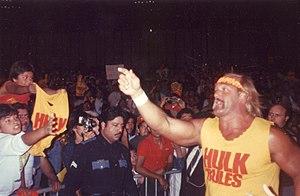
WrestleMania est un événement annuel de catch organisé fin mars ou début avril par la World Wrestling Entertainment et précédemment connue sous le nom de World Wrestling Federation.
André Roussimoff, alias André the Giant, né le 19 mai 1946 à Coulommiers et mort le 27 janvier 1993 à Paris, est un catcheur et acteur français.
Terry Gene Bollea, plus connu sous le nom d'Hulk Hogan, est un catcheur, acteur et musicien américain. Il travaille actuellement à la World Wrestling Federation\Entertainment en tant qu'ambassadeur.
La World Wrestling Entertainment est une entreprise américaine cotée en bourse, spécialisée dans l'organisation d'événements de divertissement, principalement de catch et dans la gestion des droits de médias télévisuels/cinématiques, musicaux et d'internet, et des produits dérivés associés à ces événements.